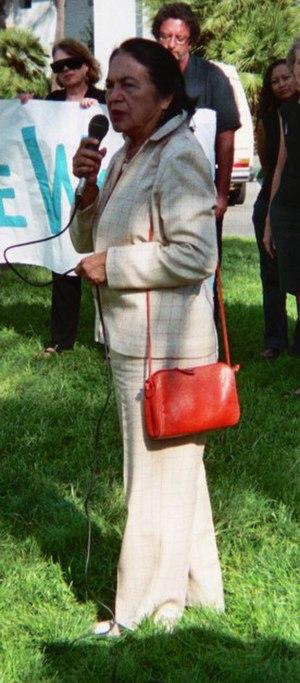
Dolores Clara Fernández Huerta, née le 10 avril 1930 à Dawson au Nouveau-Mexique, est une dirigeante syndicale et militante pour les droits civiques en Amérique du Nord, cofondatrice de l'Association nationale des paysans, qui rejoint plus tard l'Union générale des paysans. Huerta a reçu de nombreux prix pour ses services à la communauté et la protection des travailleurs, des immigrants ainsi que pour les droits des femmes.